Long Eaton railway station (1863–1967)

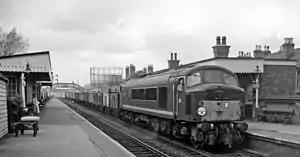
Diesel-hauled empties passing the former Long Eaton Station in 1962

This Long Eaton railway station was built in 1863 for the Midland Railway.